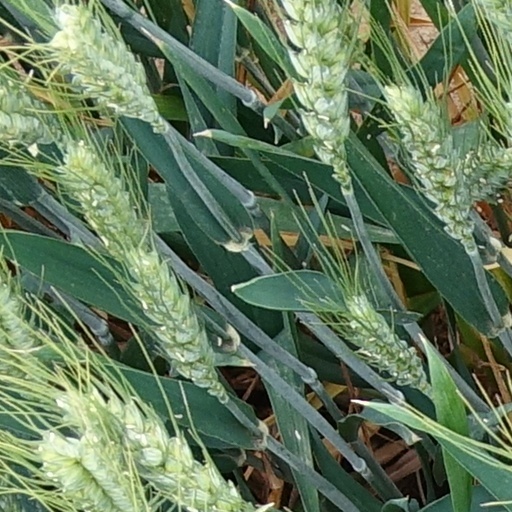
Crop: wheat